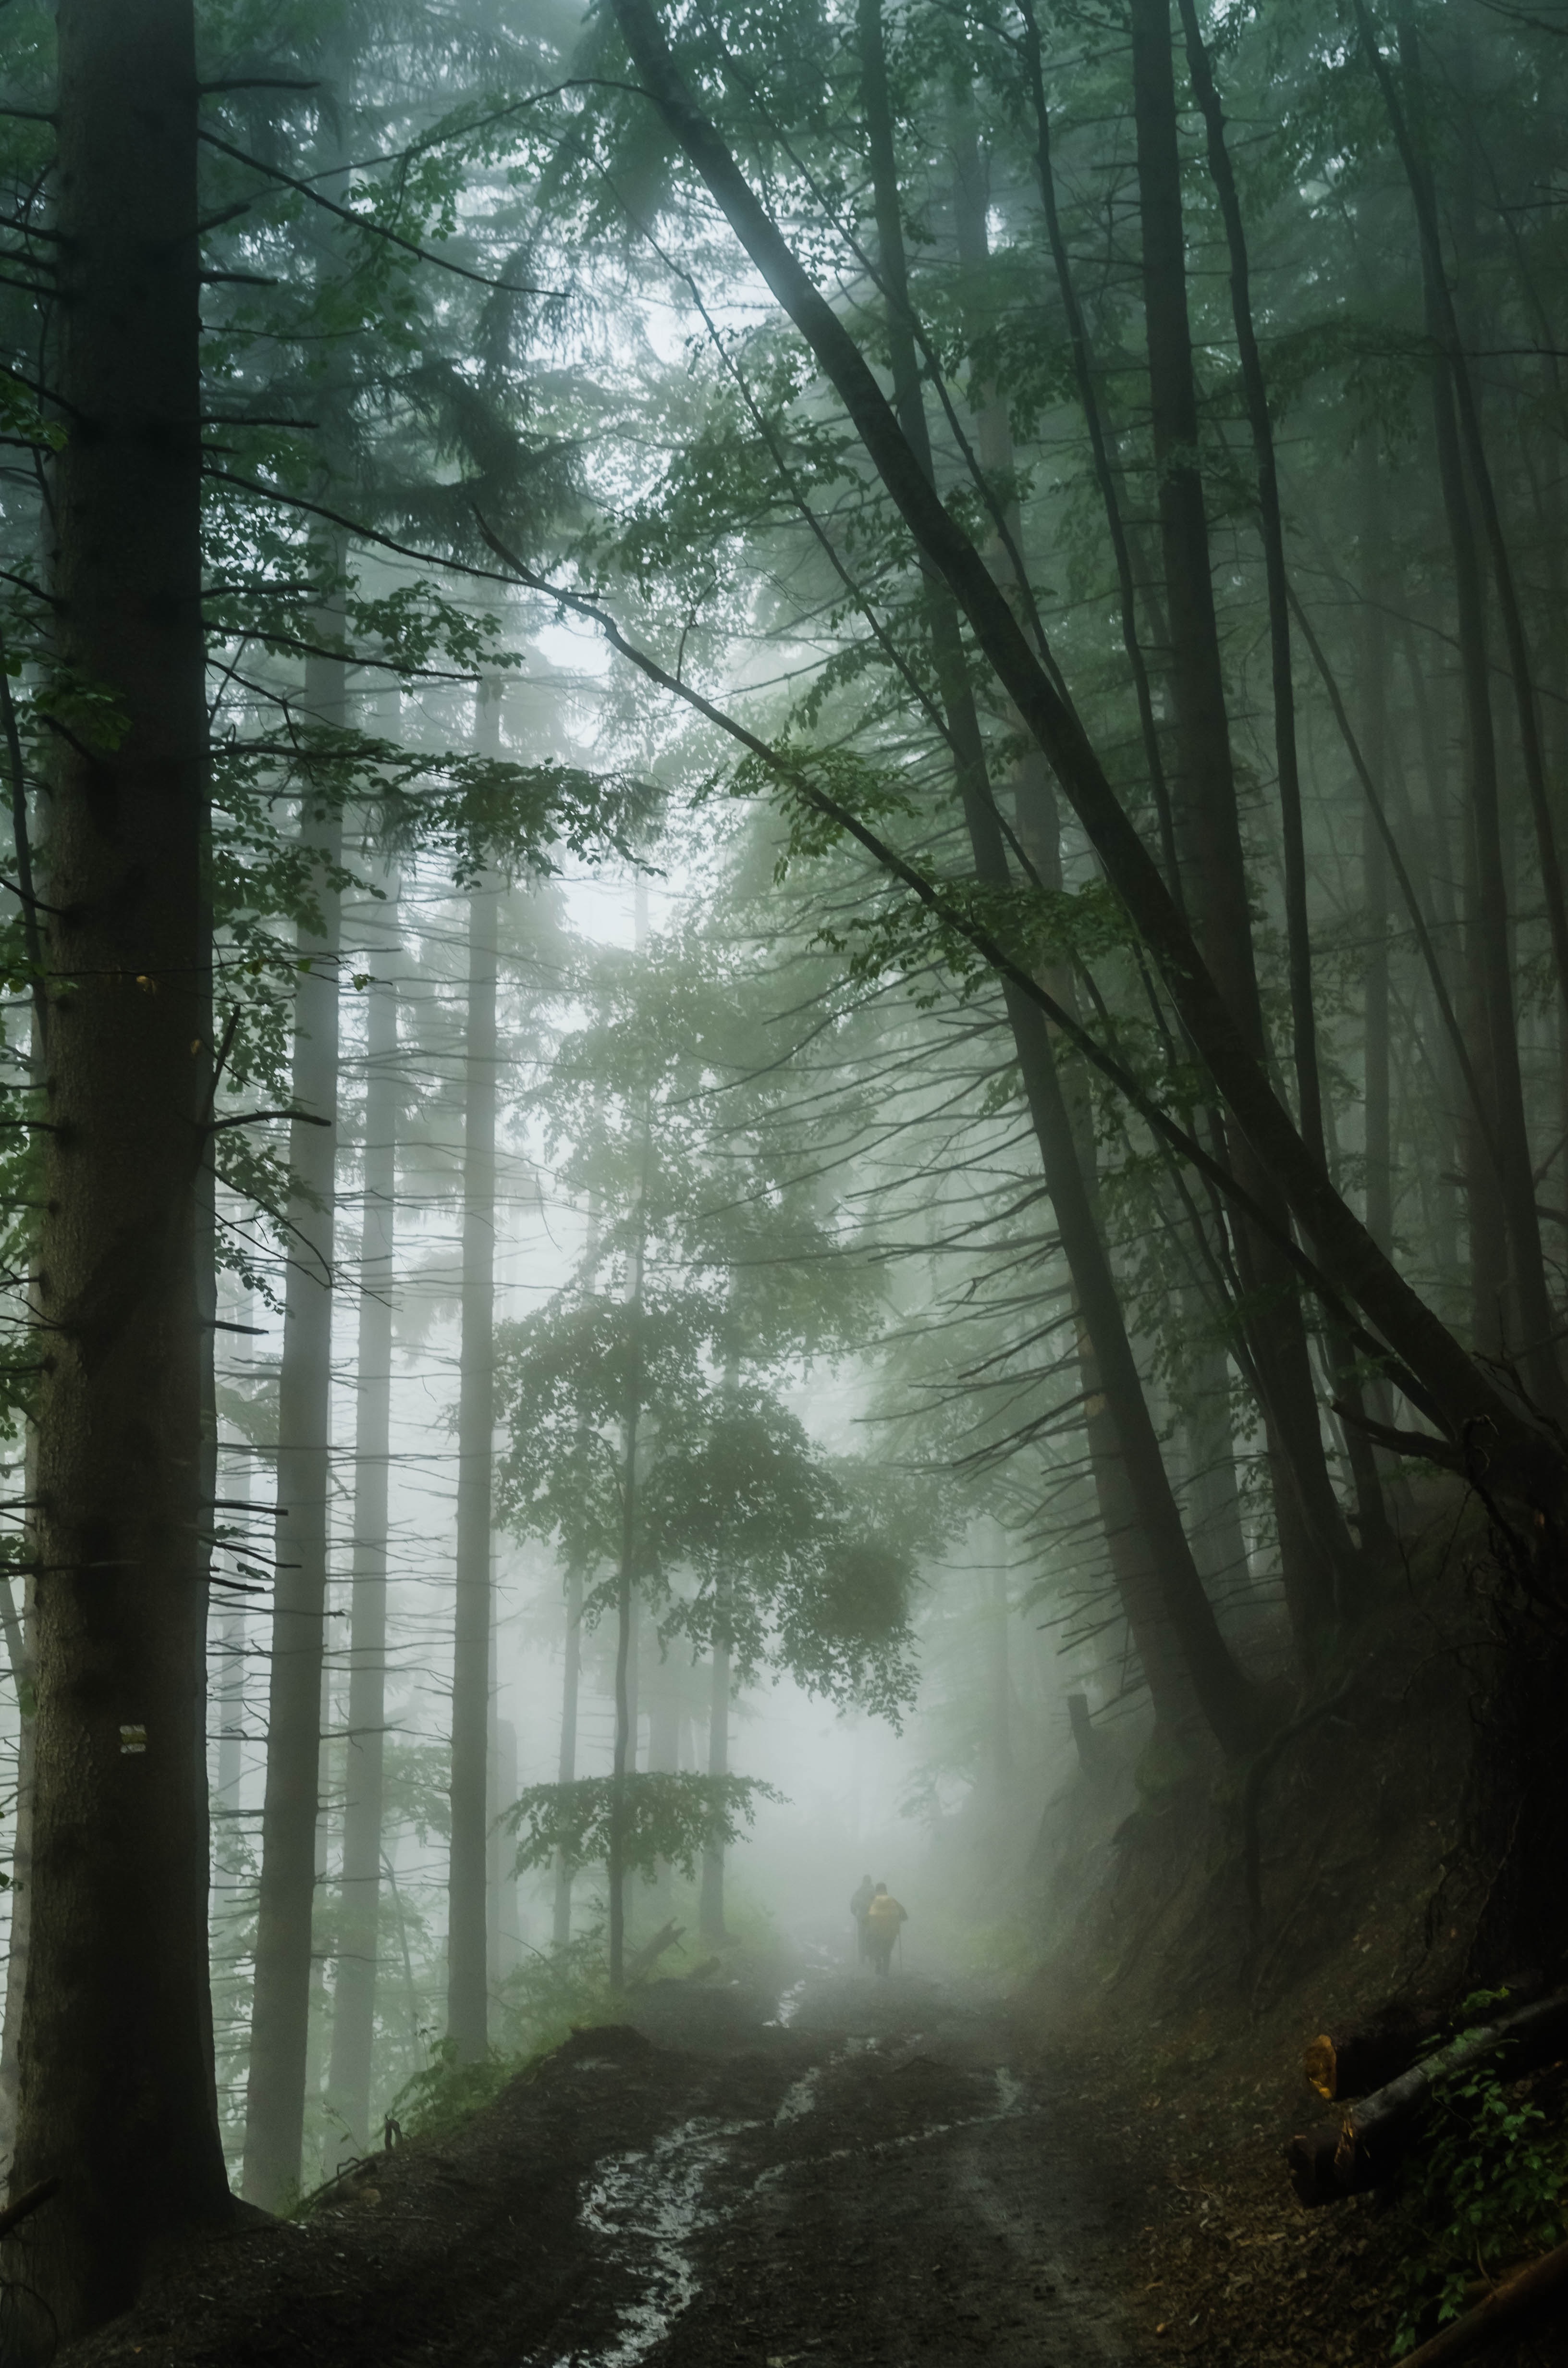
tree, nature, forest, branch, fog, mist, sunlight, morning, green, jungle, weather, darkness, rainforest, woodland, habitat, ecosystem, screenshot, biome, old growth forest, natural environment, geographical feature, atmospheric phenomenon, woody plant, temperate coniferous forest